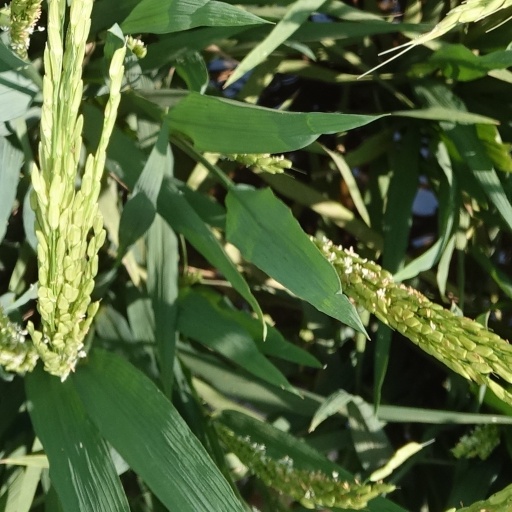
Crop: rice